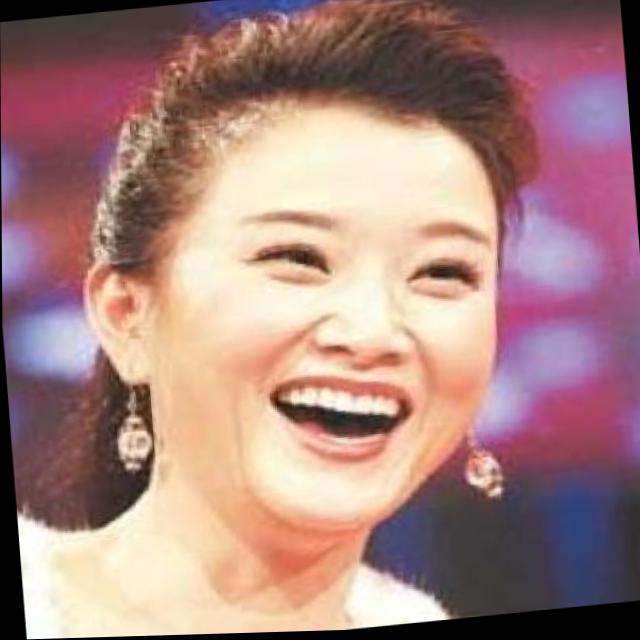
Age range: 21-44